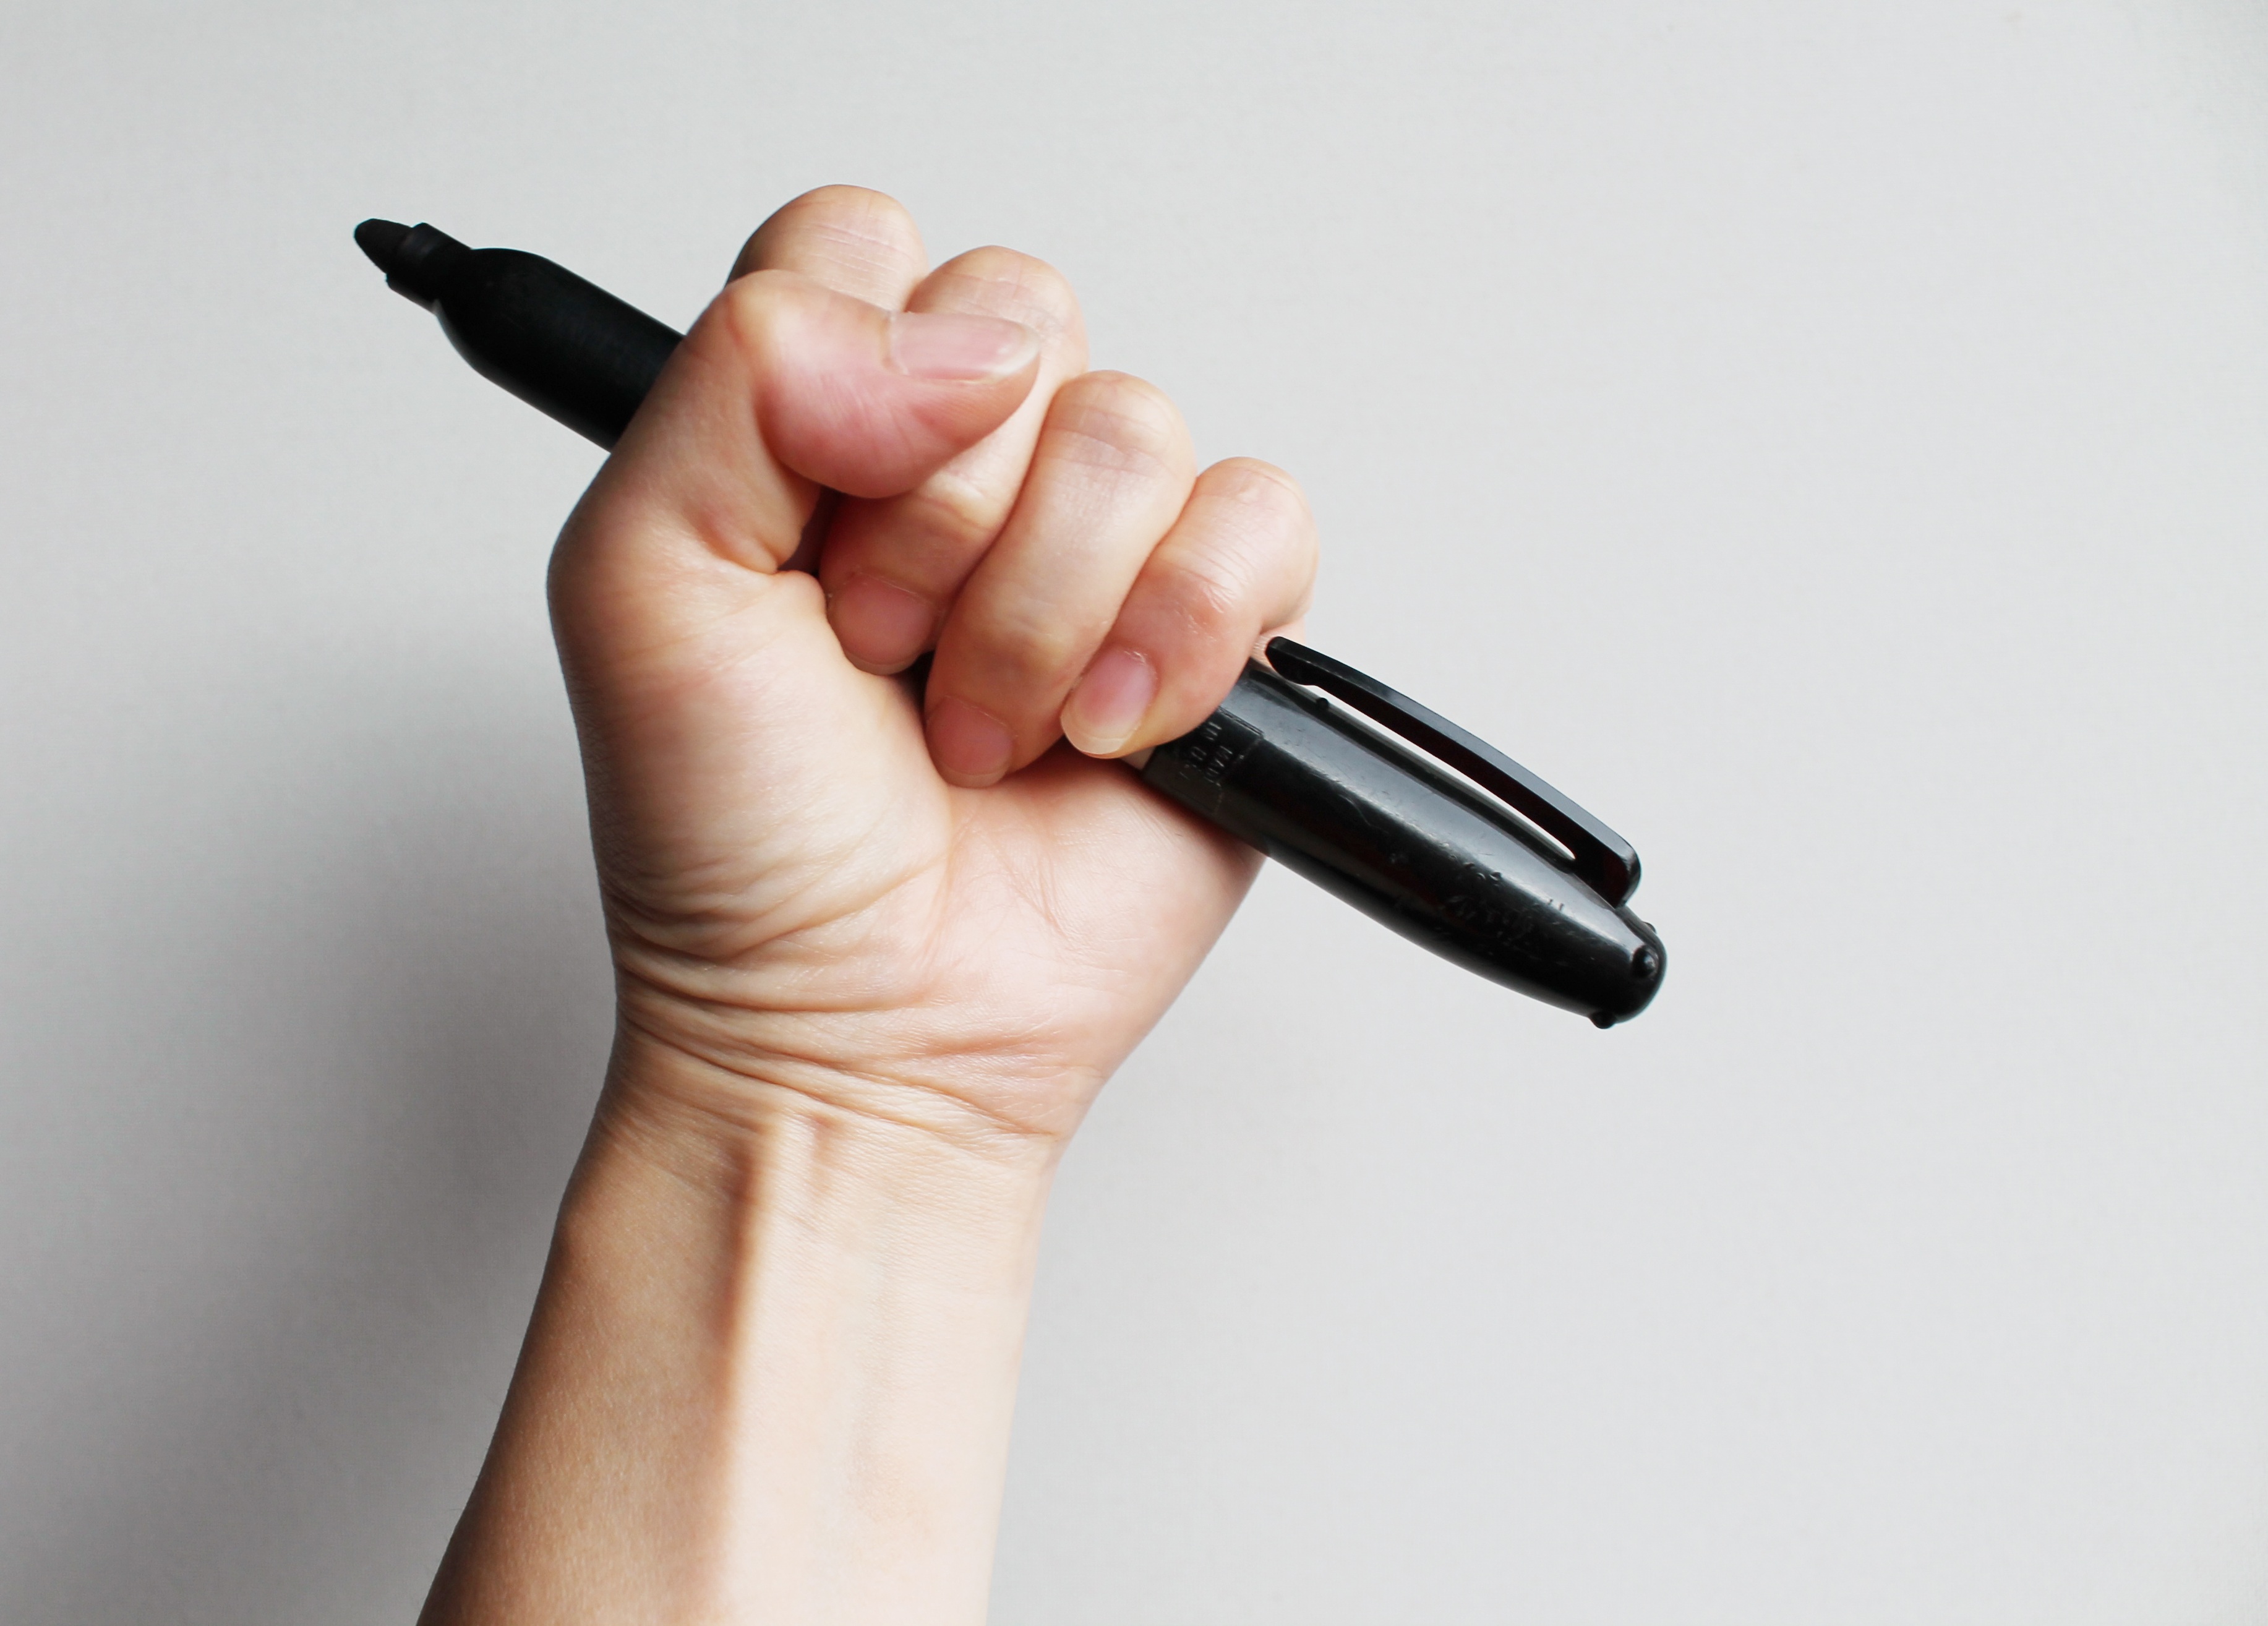
writing, hand, creative, pen, tool, finger, arm, ink, close up, power, art, drawing, creativity, design, felt, sharpie